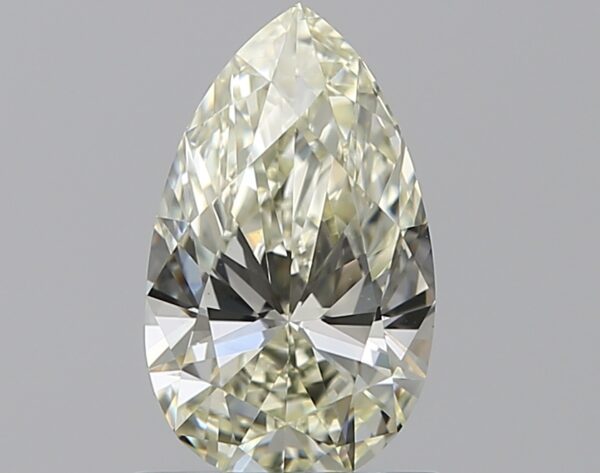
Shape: pear
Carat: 0.72
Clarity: VS1
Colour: M
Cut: EX
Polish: EX
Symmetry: VG
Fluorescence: N
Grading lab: GIA
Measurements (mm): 8.28 x 4.95 x 2.92